Quarantine (1983 film)

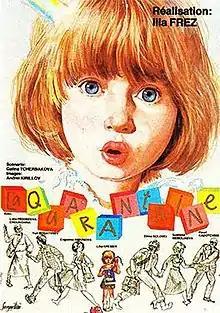
French film poster

Quarantine is a 1983 Soviet children's comedy film directed by Ilya Frez.